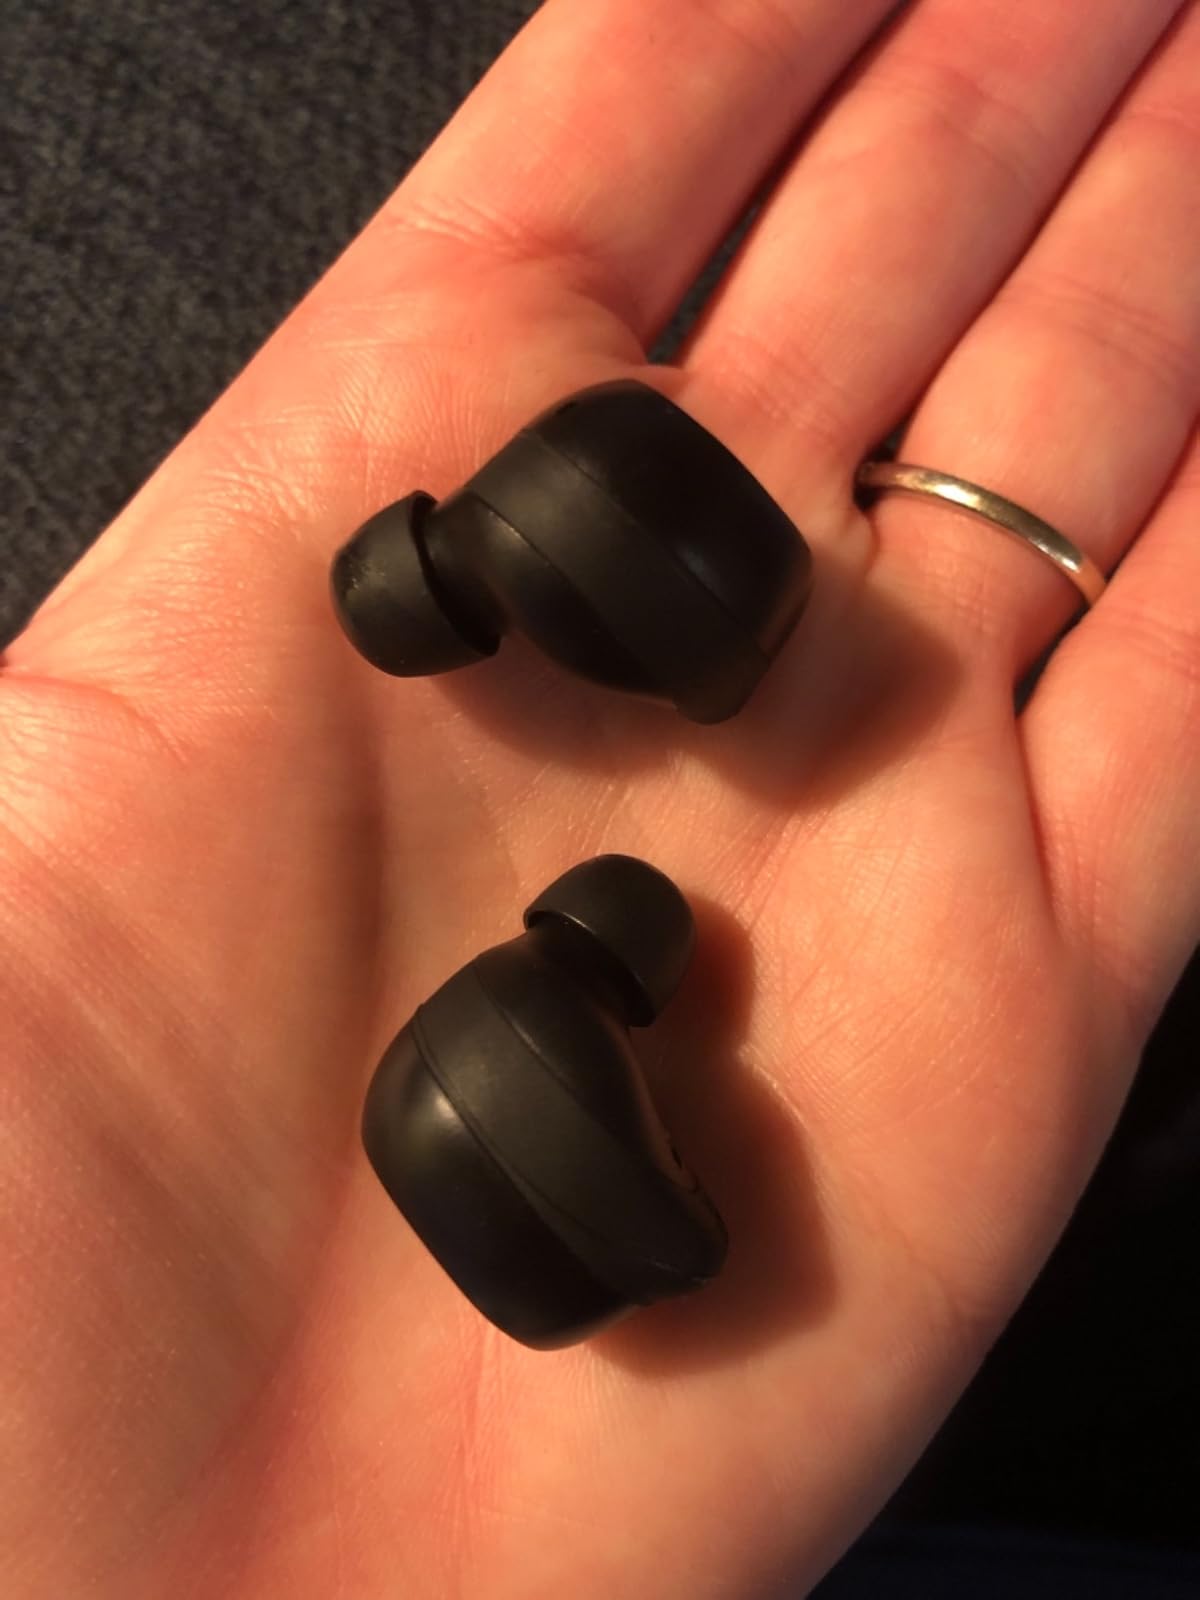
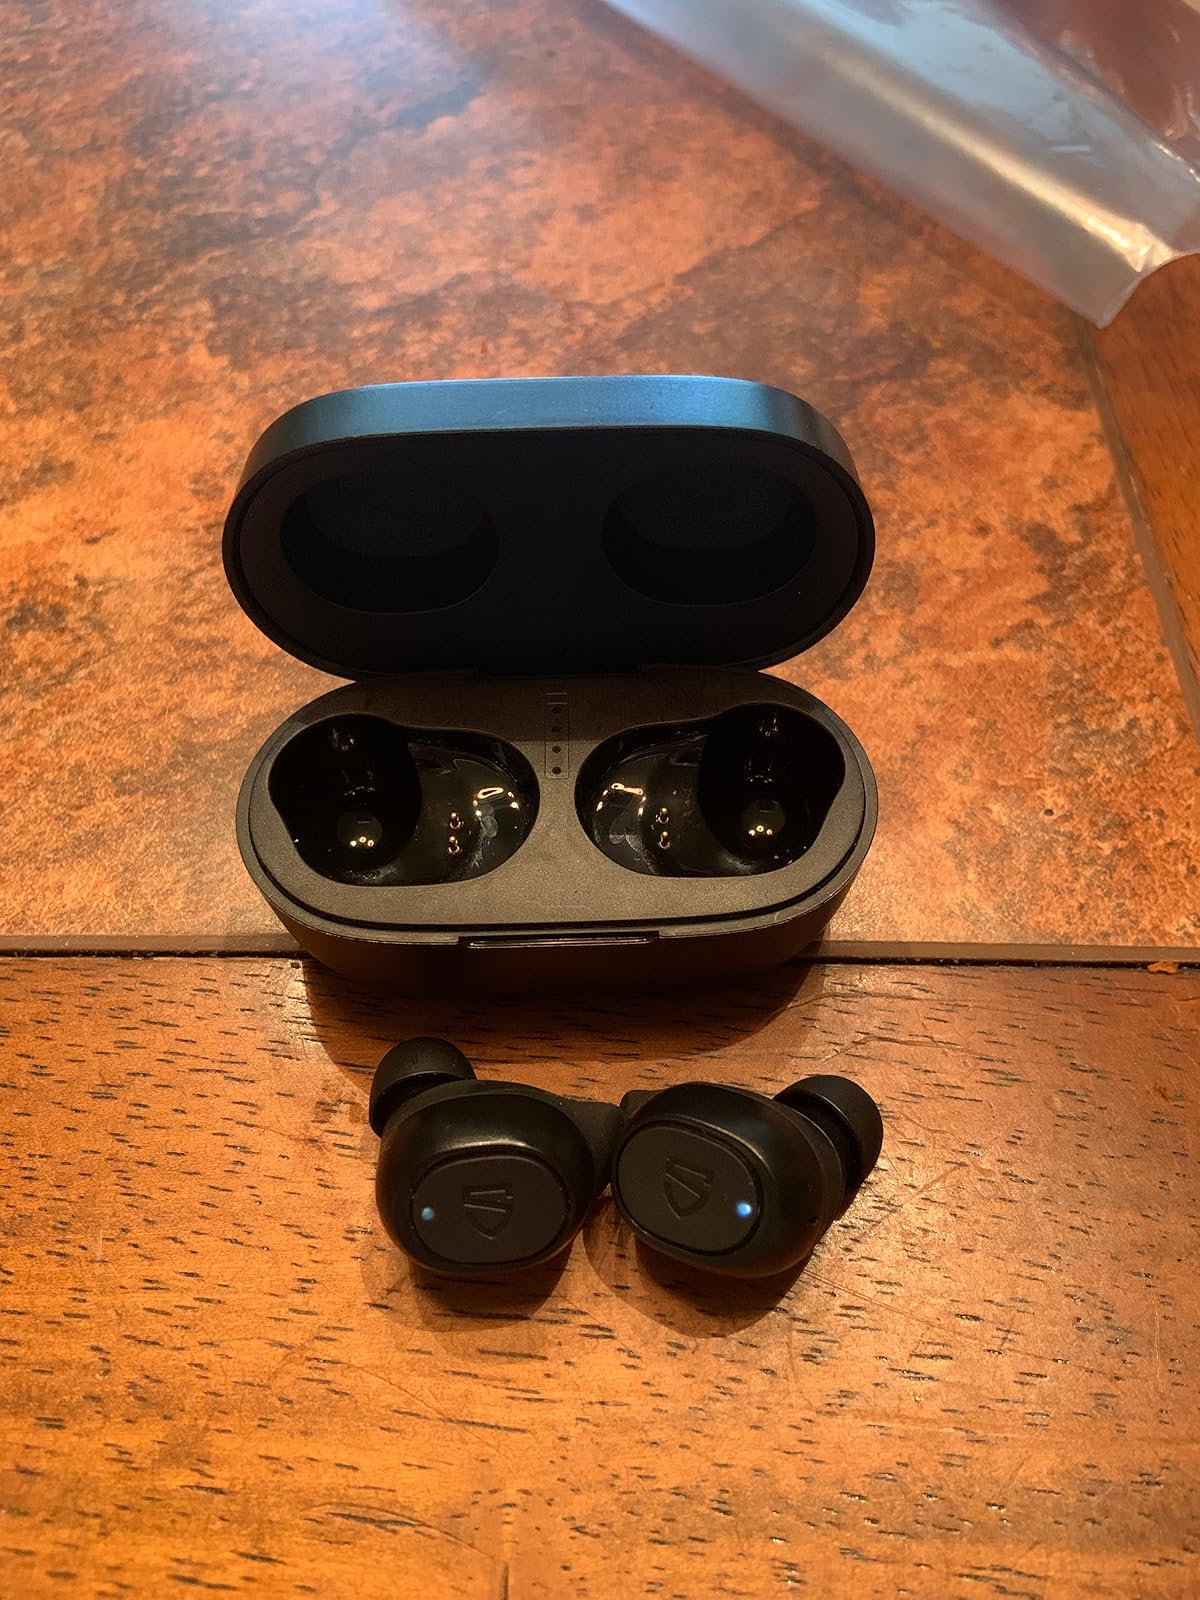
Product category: earbuds
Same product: yes